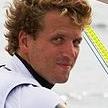
Age: 26